Luka Berulava

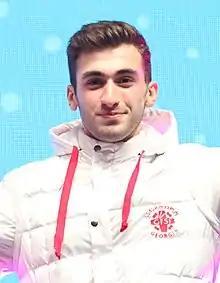
Luka Berulava at the 2020 Winter Youth Olympics

Luka Berulava (born 27 November 2002) is a Russian-born pair skater who currently competes for Georgia. With current partner Anastasia Metelkina, he is a two-time European Championship medalist, 2024–25 Grand Prix Final bronze medalist, and the 2024 NHK Trophy champion. On the junior level, Metelkina/Berulava are two-time World Junior champions (2024, 2025), the 2023–24 Junior Grand Prix Final champion, and a two-time ISU Junior Grand Prix gold medalist.